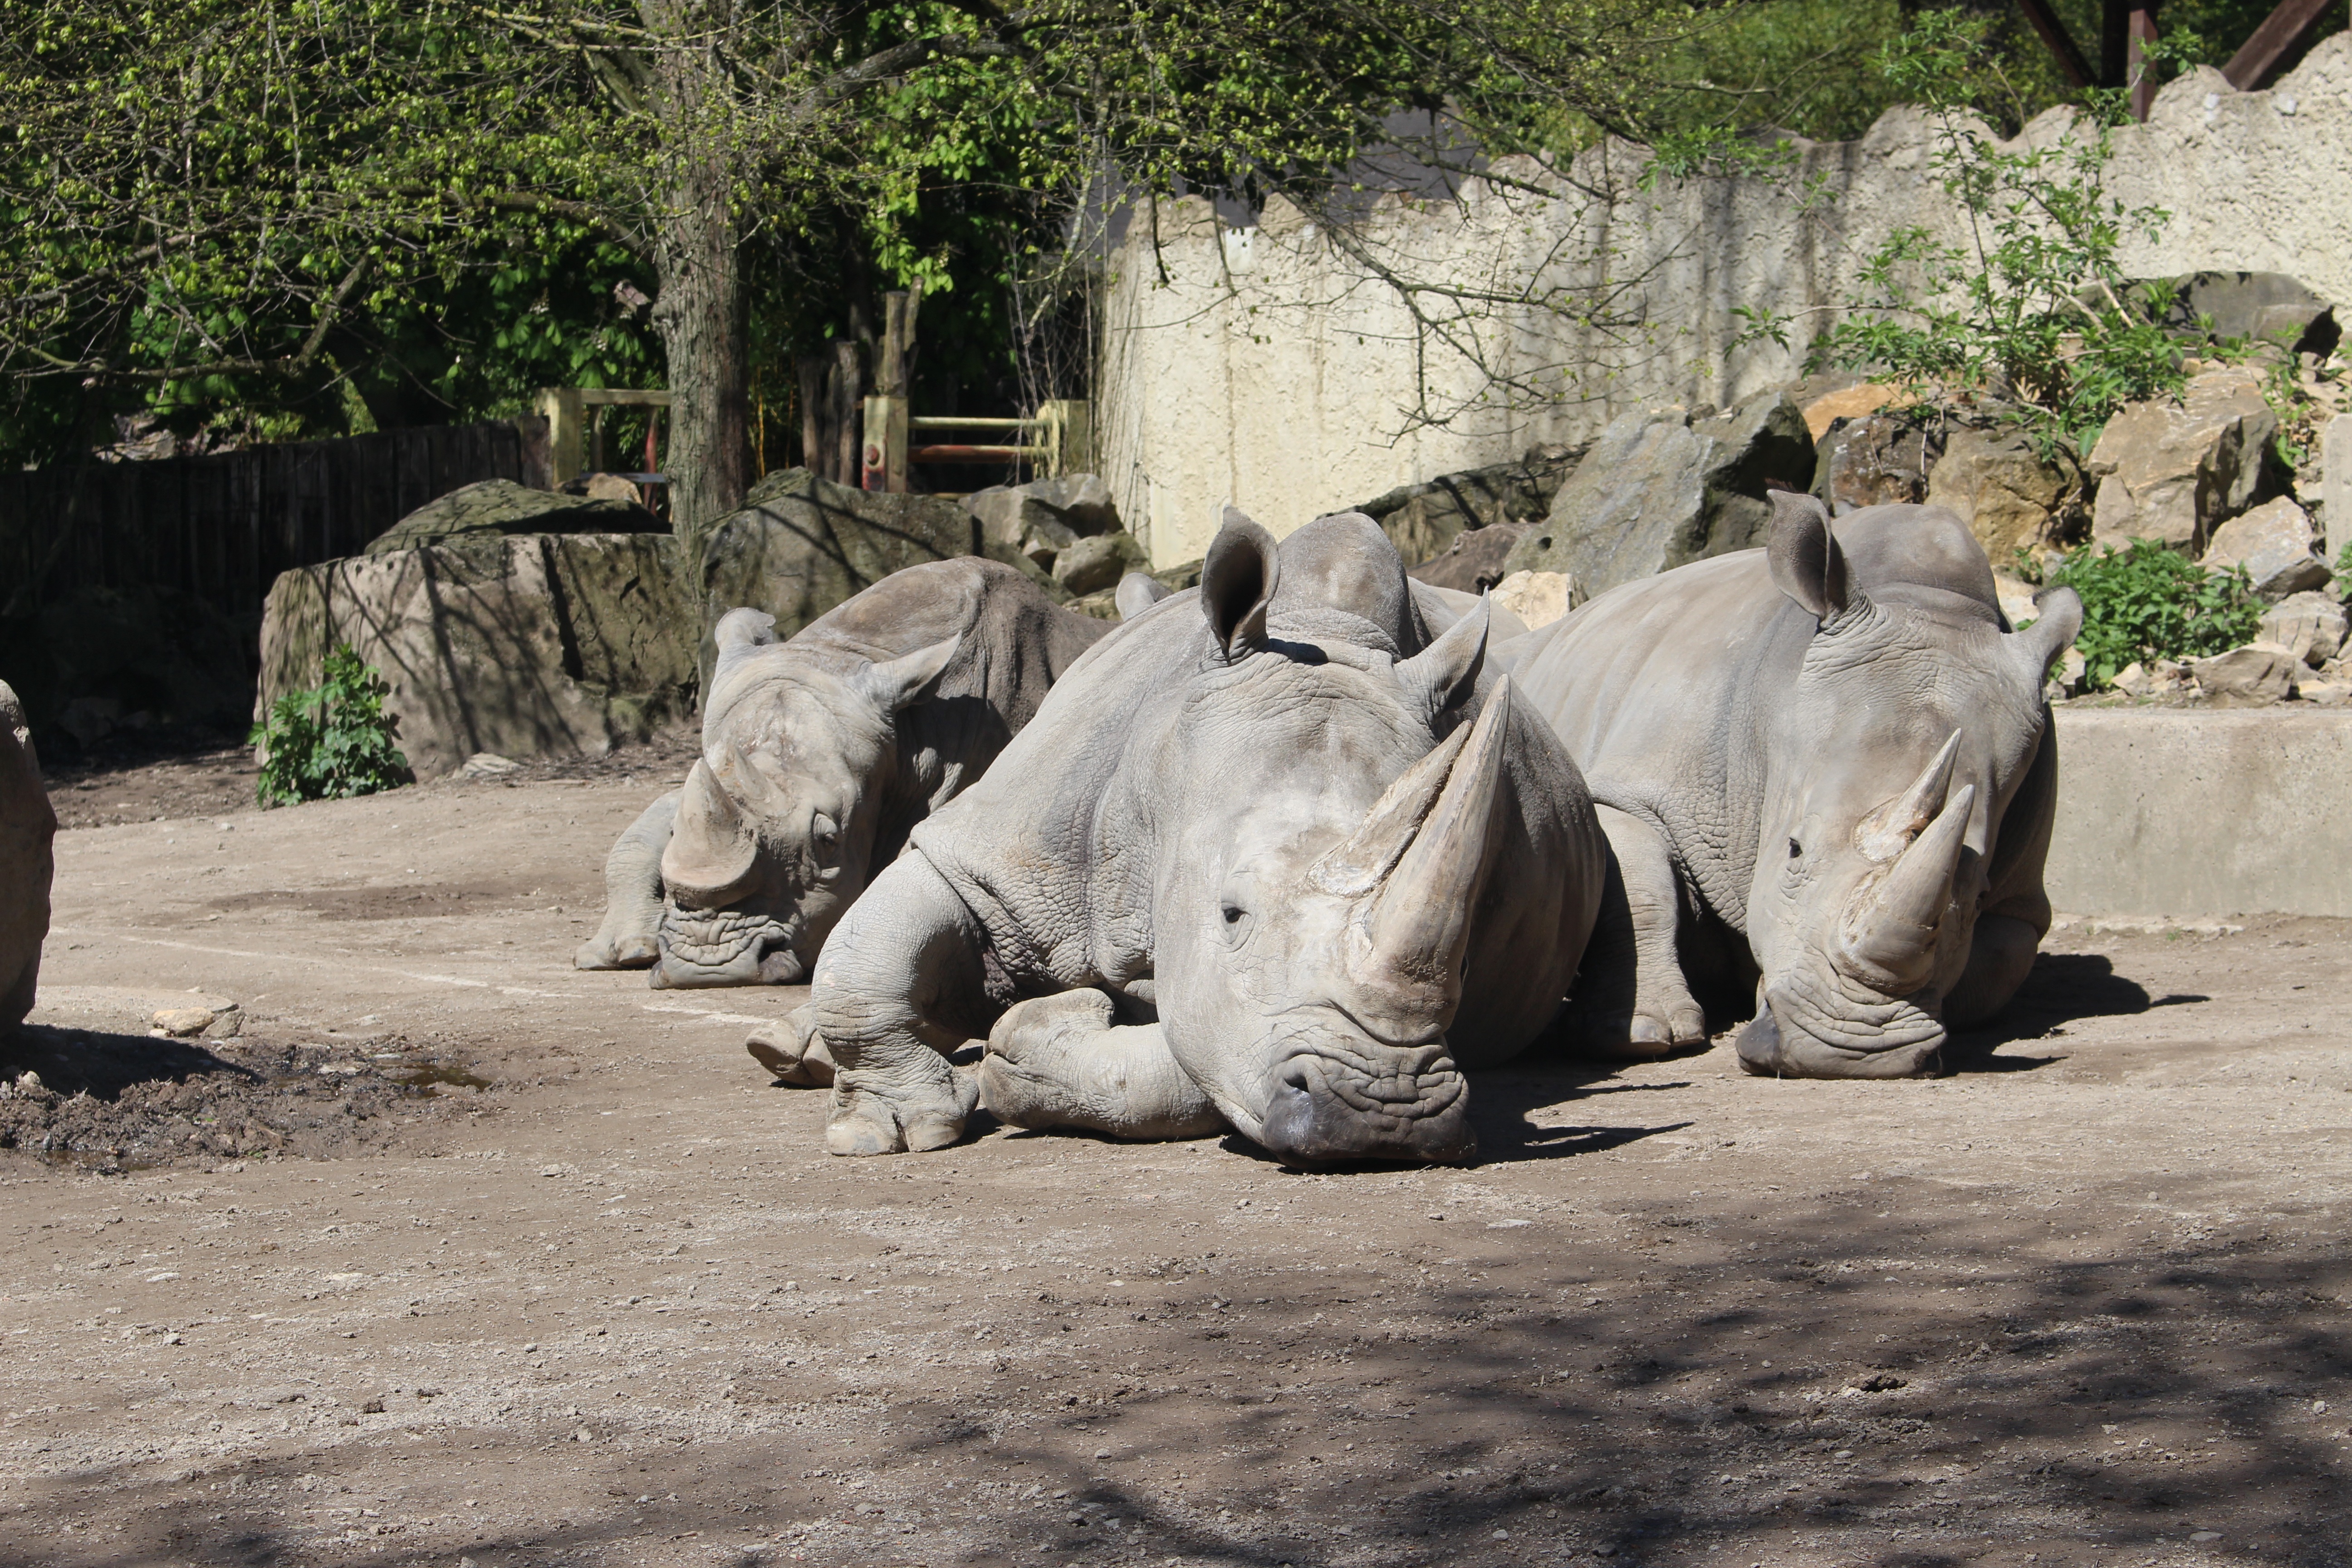
zoo, africa, elephant, rhino, sculpture, temple, animals